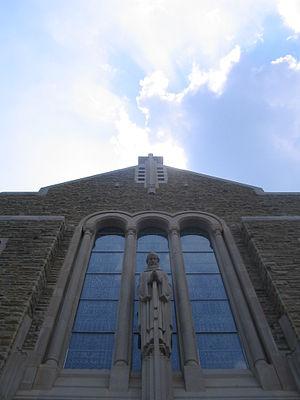
L'abbaye de Subiaco est une abbaye bénédictine appartenant à la congrégation helvéto-américaine de la confédération bénédictine. Elle se situe à Subiaco dans le comté de Logan aux États-Unis.